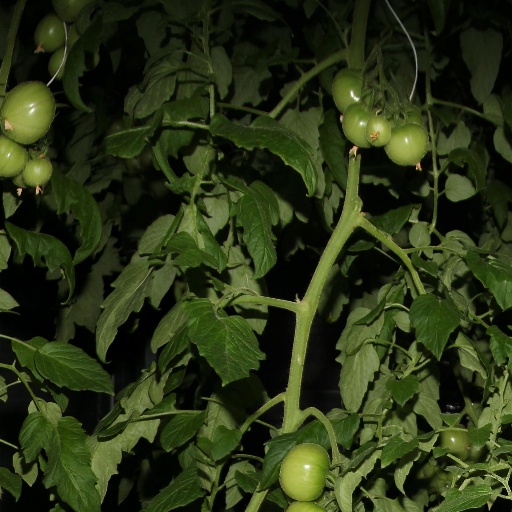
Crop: tomato